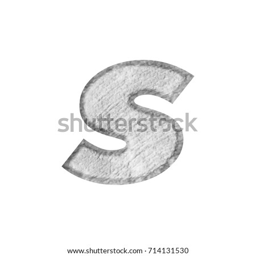
stone lowercase or small letter s in a 3d illustration with a flat carved edge rocky material with a rough surface and heavy basic bold font isolated on a white background with clipping path .